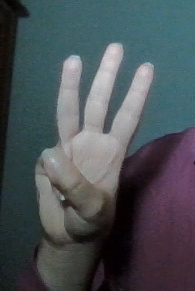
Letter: thaa